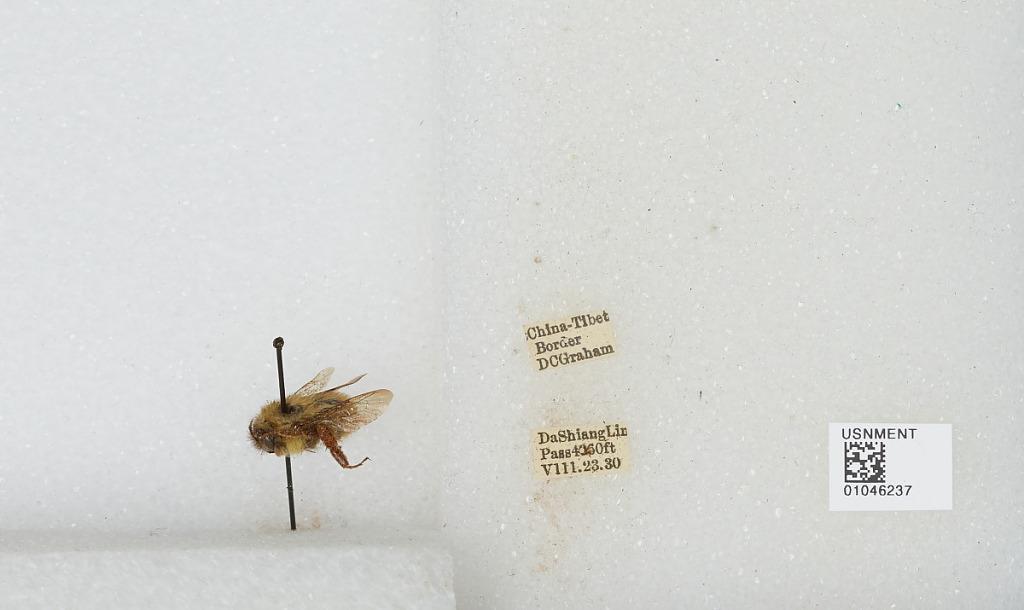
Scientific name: Bombus sp.
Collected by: D. Graham
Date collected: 1930-8-23
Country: China
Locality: China-Tibet Border, Da Shiang Lin Pass